MAUD Committee

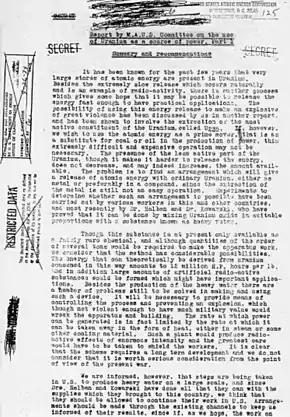
The first page of the MAUD Committee report, March 1941

The MAUD Committee was a British scientific working group formed during the Second World War. It was established to perform the research required to determine if an atomic bomb was feasible. The name MAUD came from a strange line in a telegram from Danish physicist Niels Bohr referring to his housekeeper, Maud Ray.